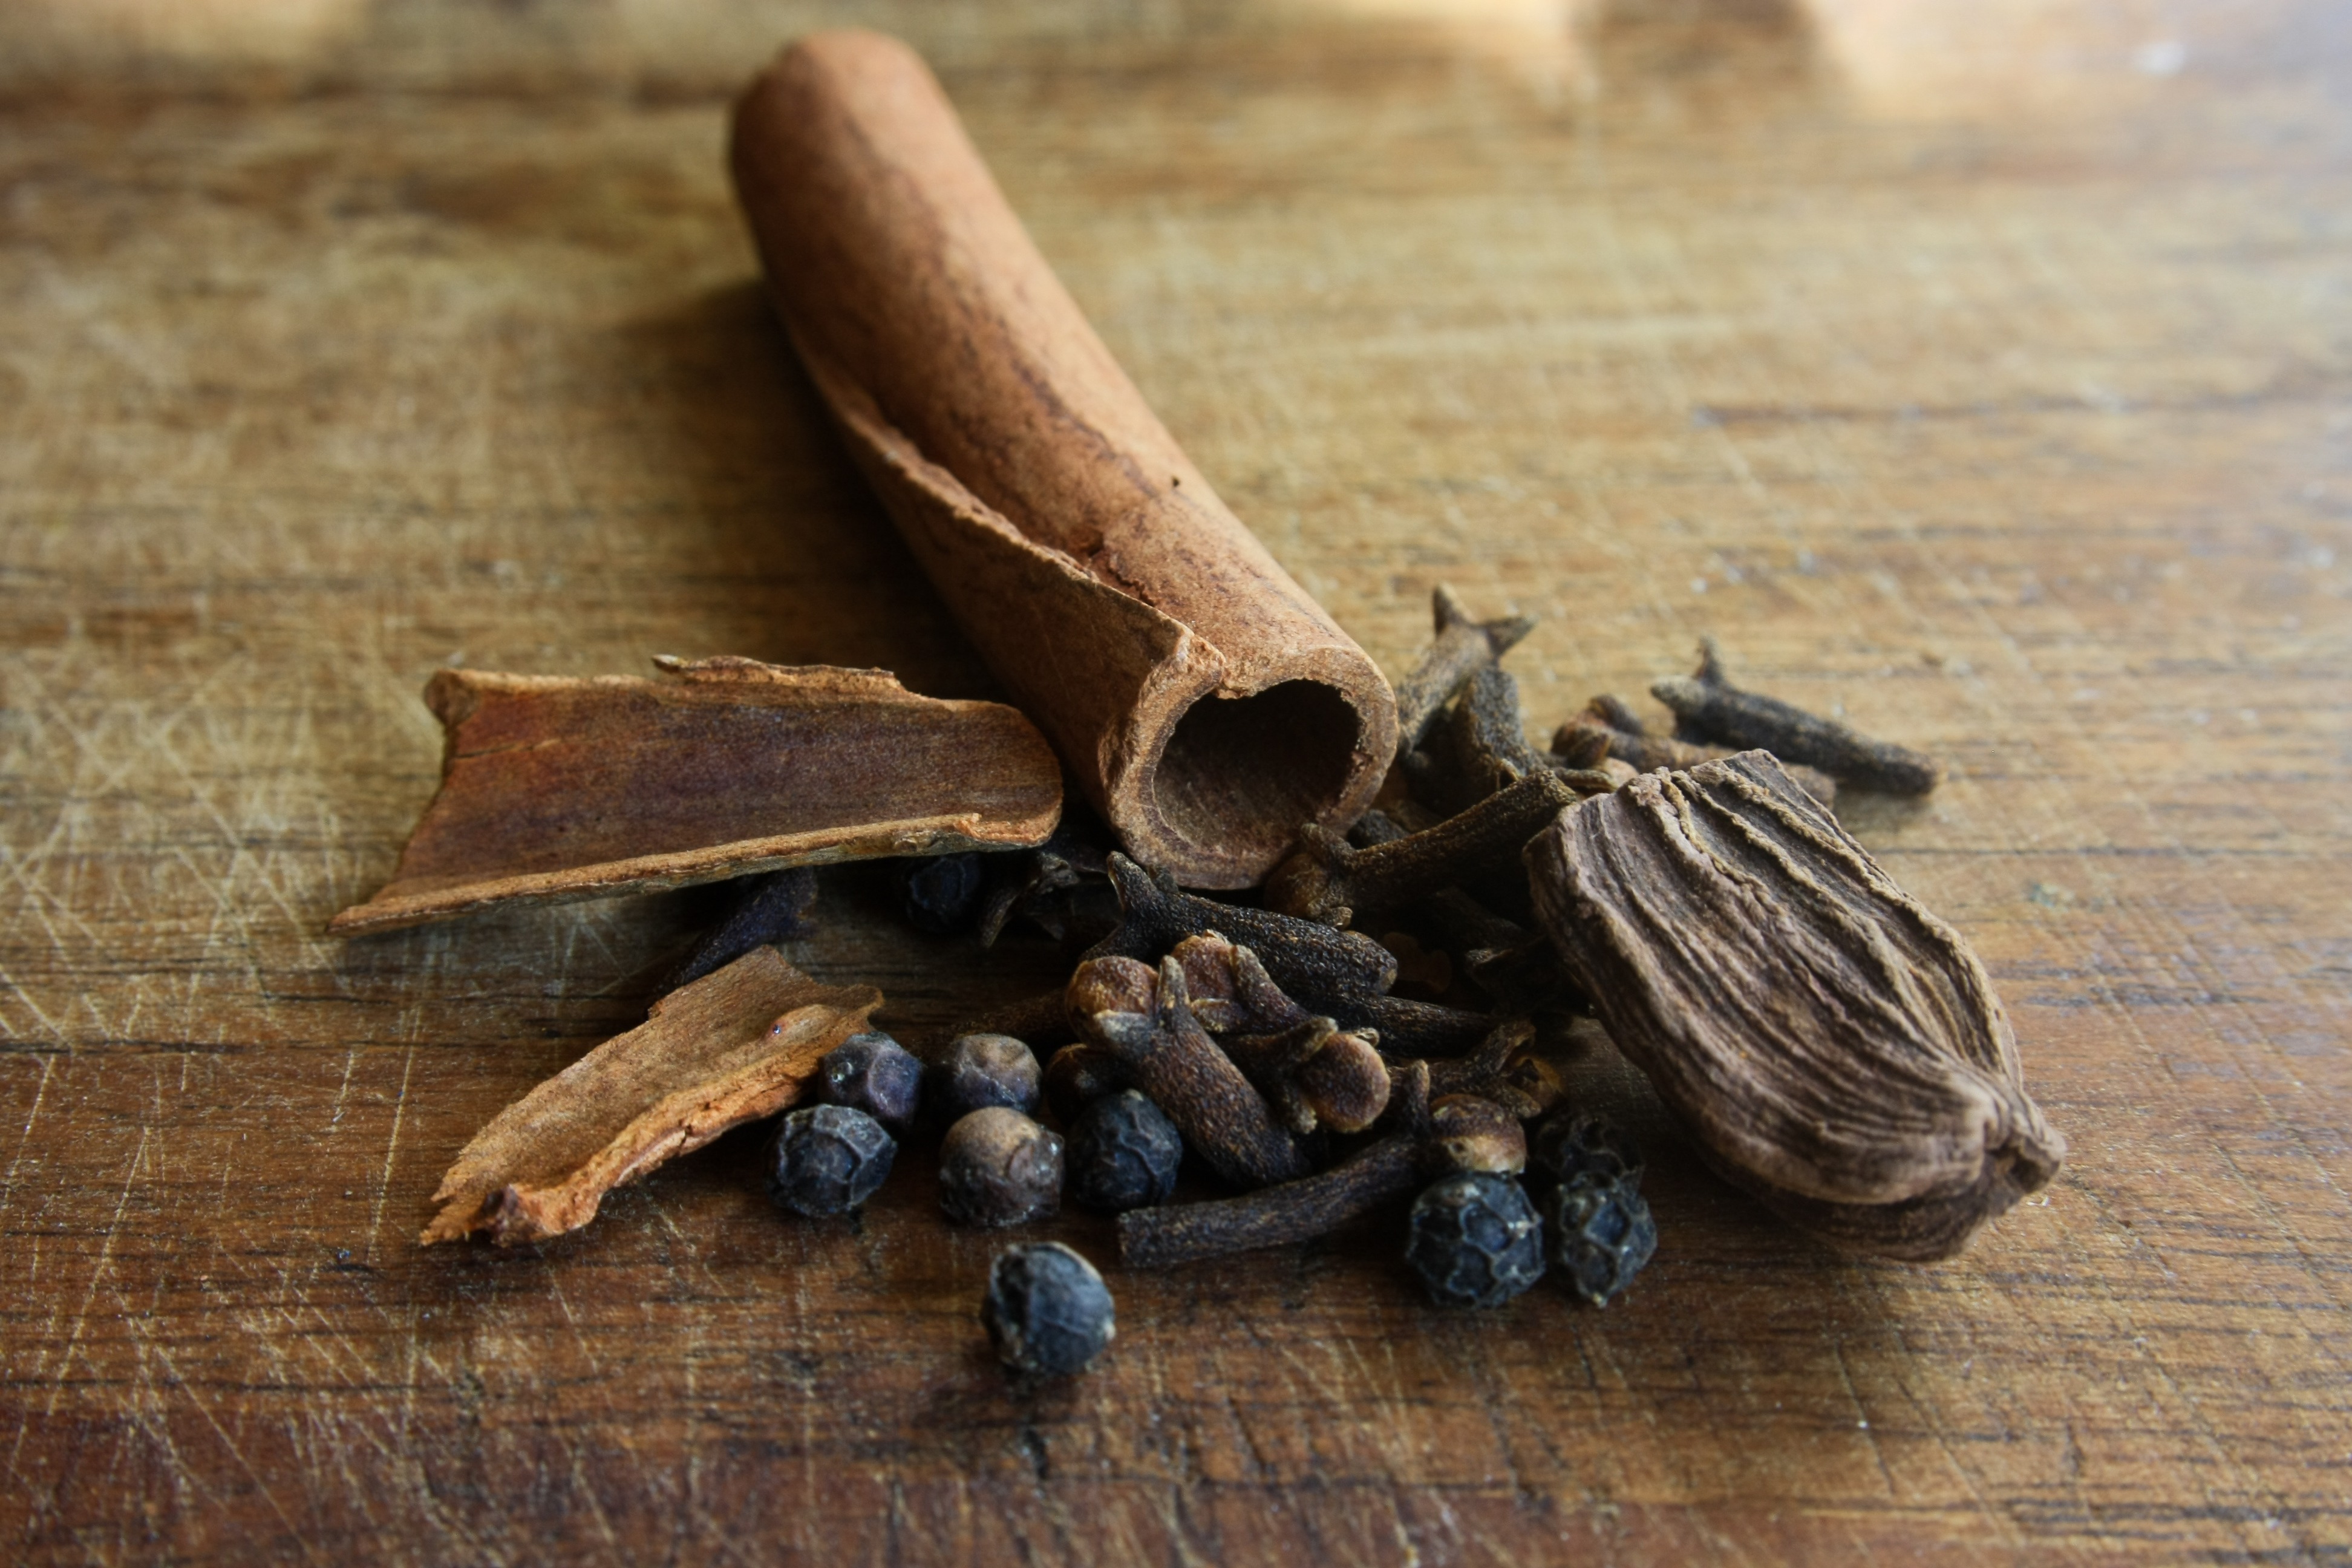
plant, wood, leaf, flower, asian, food, ingredient, produce, asia, cuisine, cinnamon, coriander, spices, spicy, india, exotic, oriental, herbs, organic, flavor, delicacy, curry, curcuma, masala, cardamom, tandoori